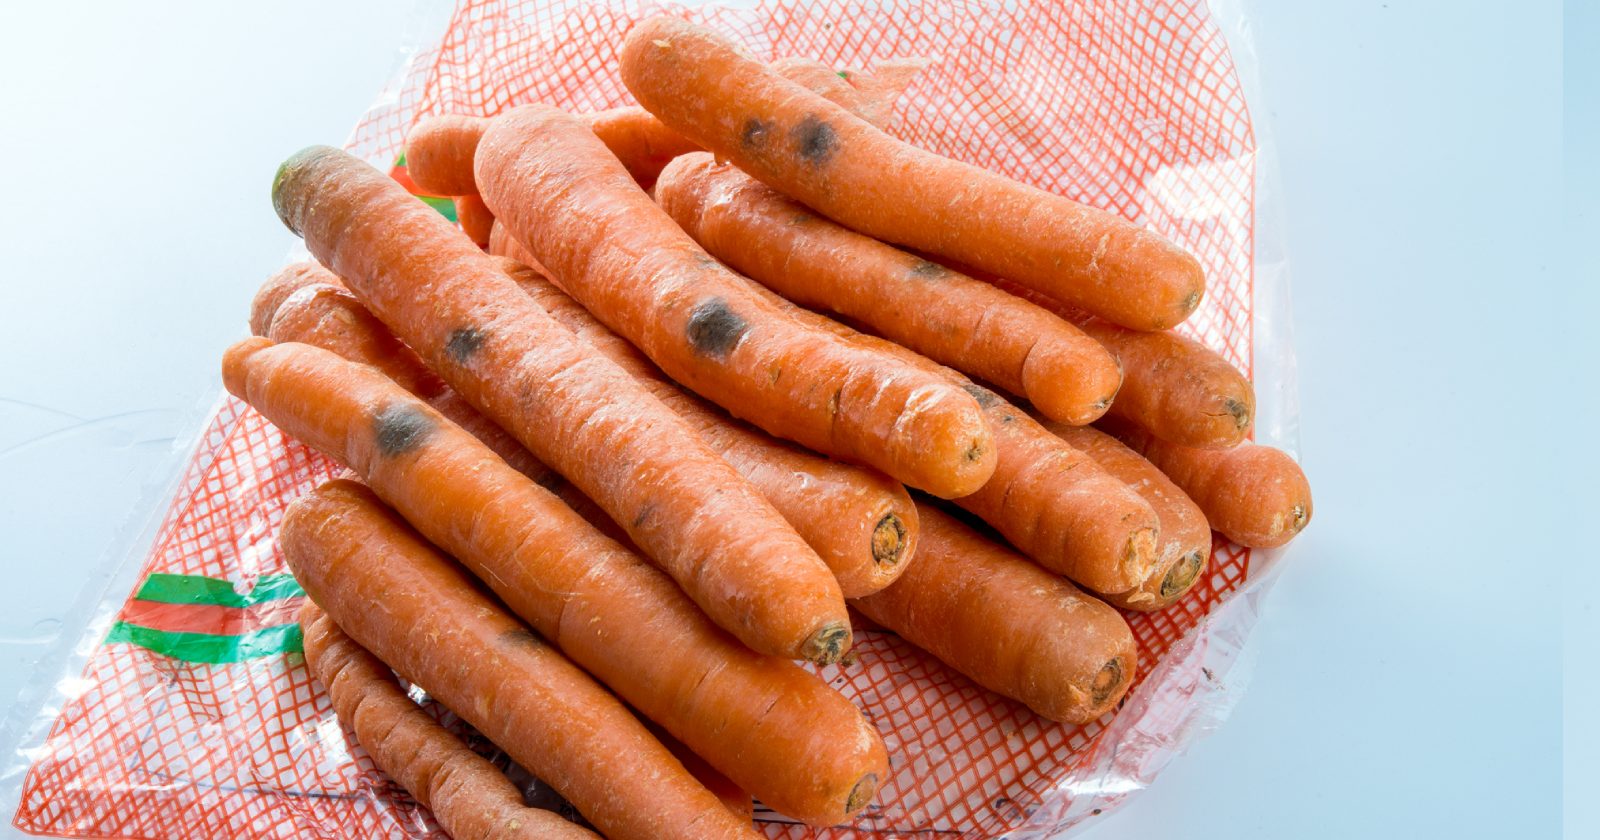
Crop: unknown
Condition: carrot_carrot_cavity_spot